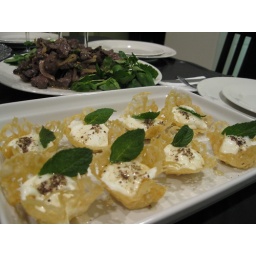
Honey-drizzled goat cheese mousse in parmesan cups